Boeuf à la mode

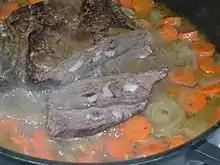

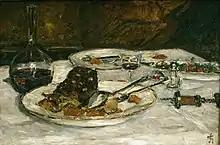
Charles Storm van 's Gravesande (1841–1924), , 1906, oil on canvas, Teylers Museum, Haarlem

Beef or is a French dish of a piece of beef braised in stock and wine with carrots and onions.